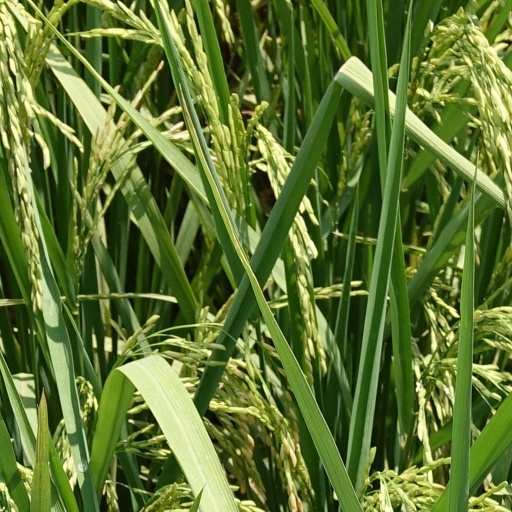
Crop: rice